Taur Matan Ruak

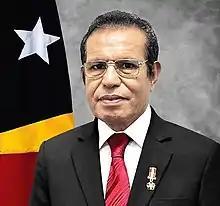
Official portrait, 2018

José Maria de Vasconcelos (born 10 October 1956), popularly known as Taur Matan Ruak (Tetum for "Two Sharp Eyes"), is an East Timorese politician who served as 9th prime minister of East Timor from 2018 to 2023. He also served as 5th president of East Timor from 2012 to 2017.